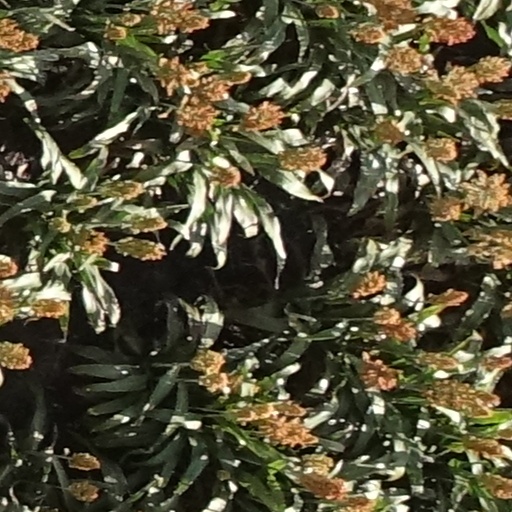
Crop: sorghum